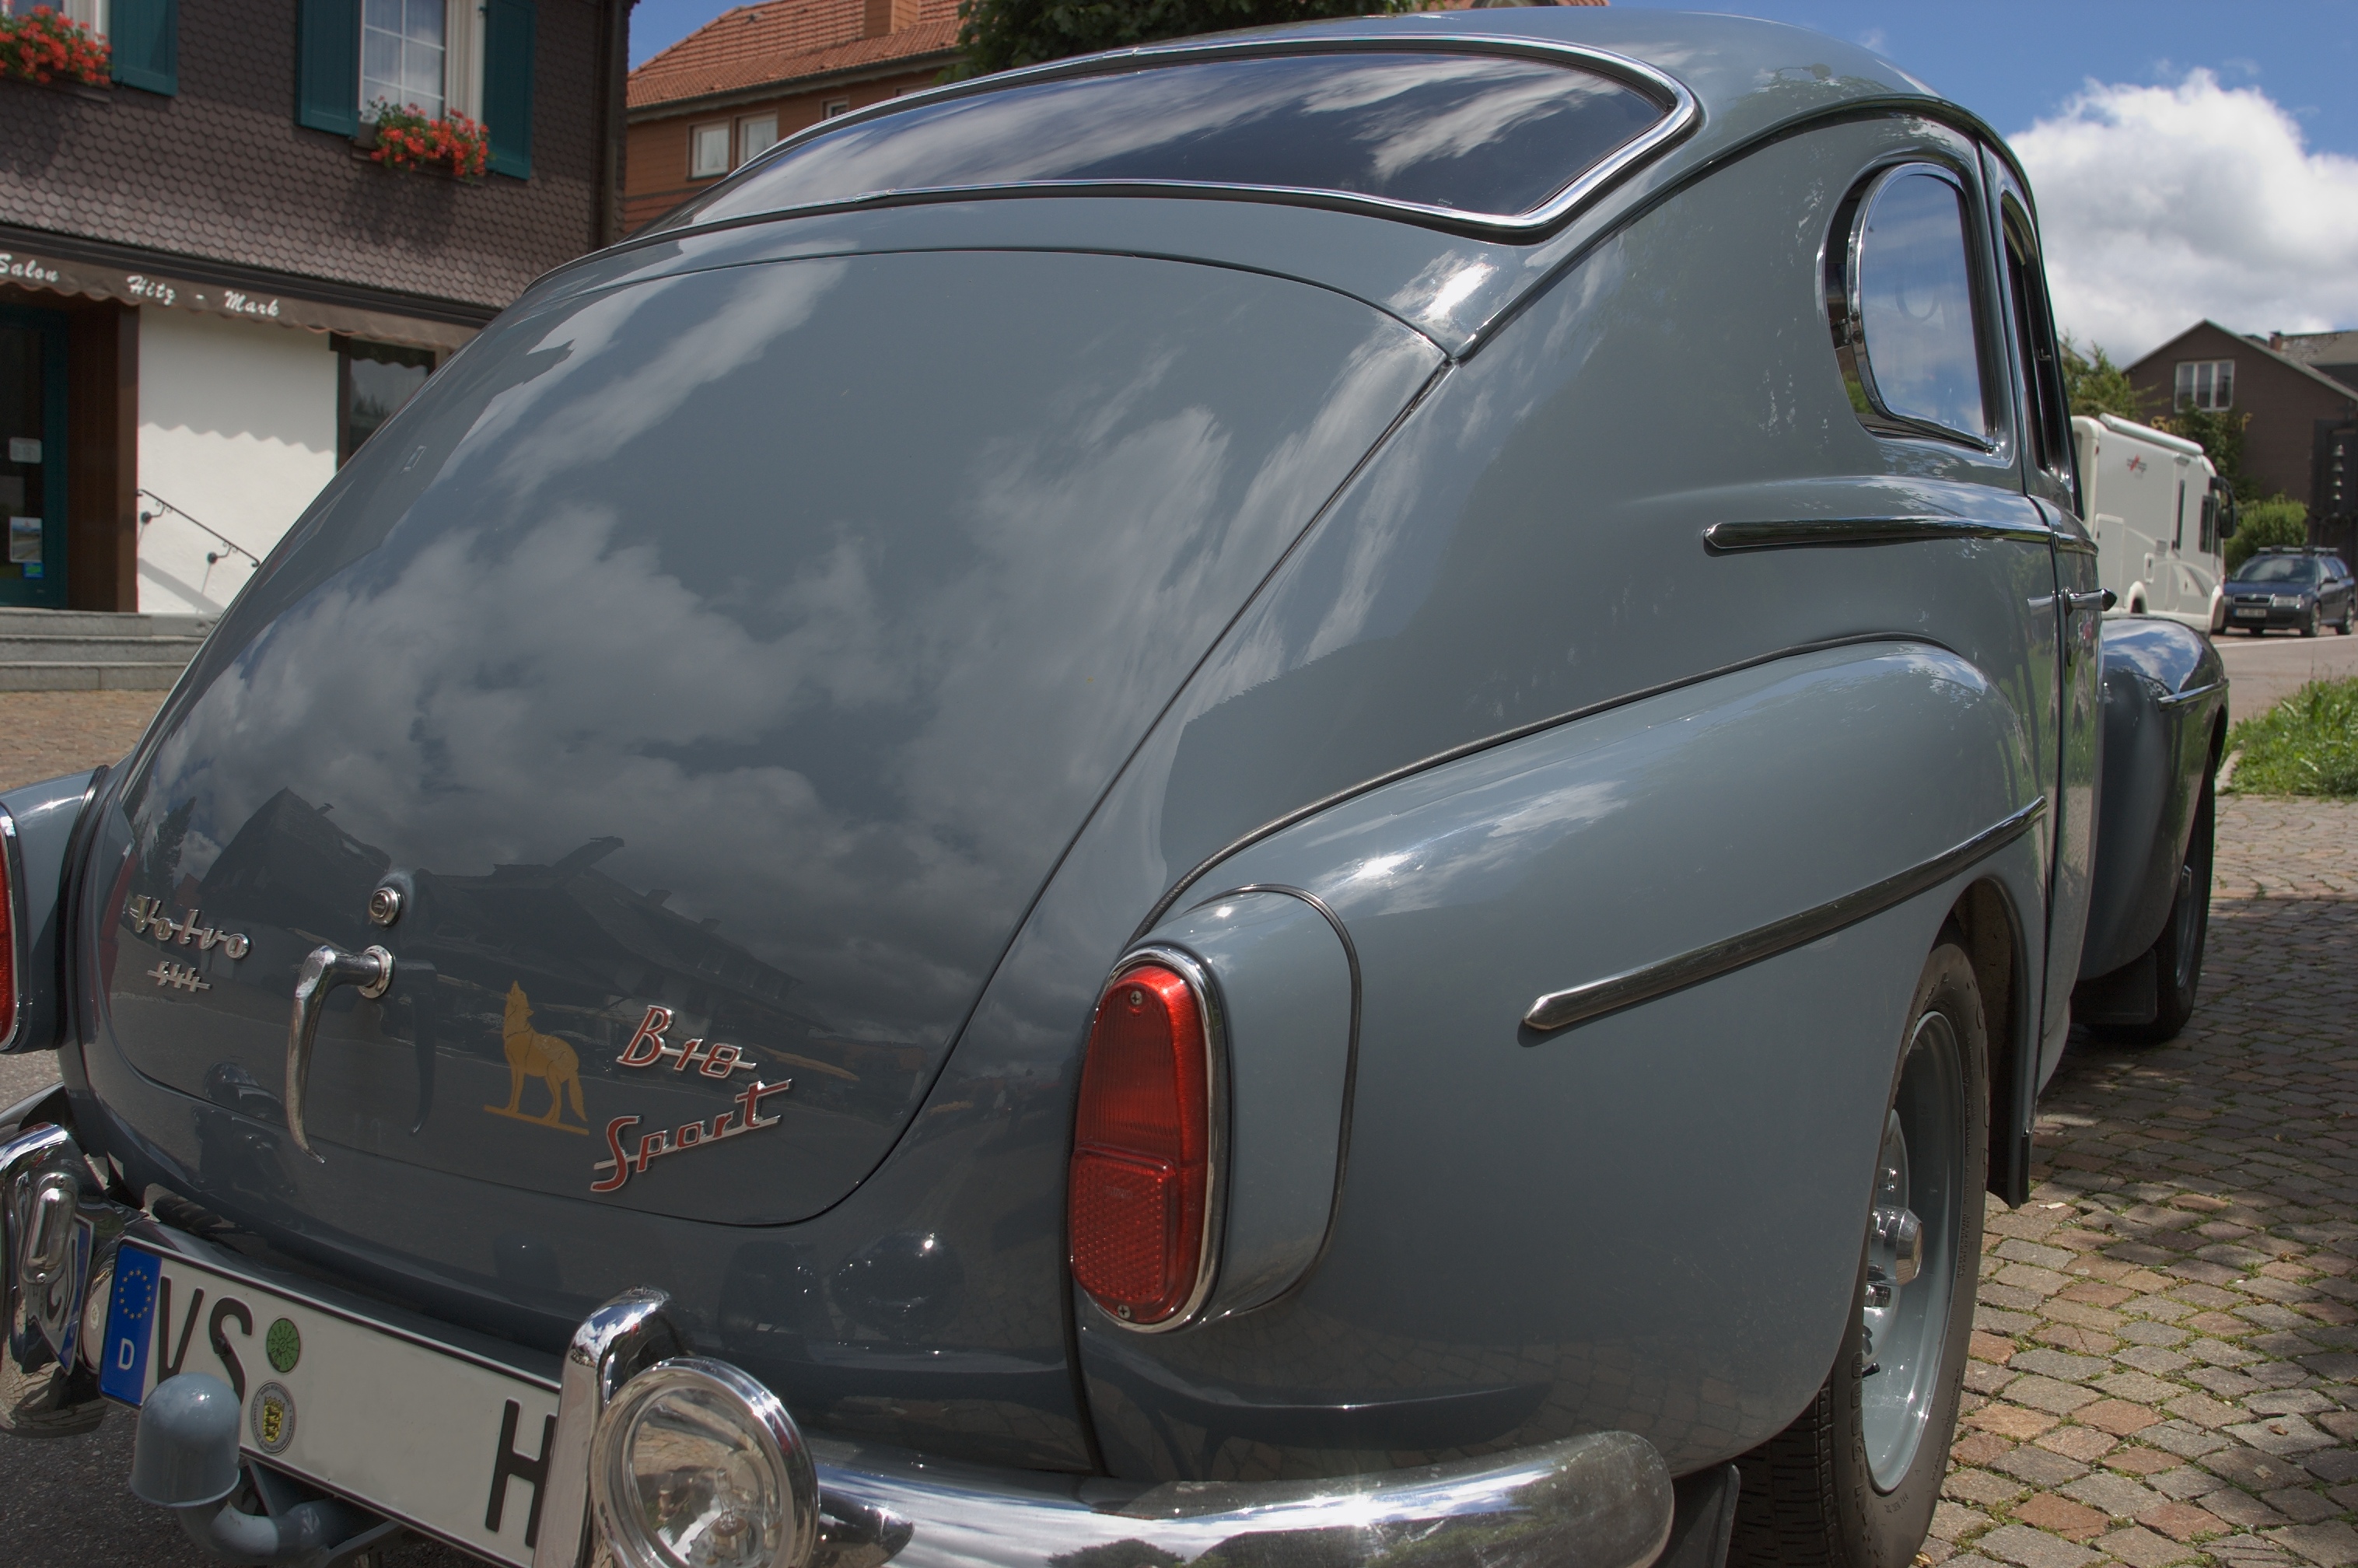
car, vehicle, classic car, sports car, vintage car, 2012, sedan, rawtherapee, pentax, fahrzeug, volvo, 20mm, lenstagged, k100d, justpentax, iamflickr, cosina, voigtlander, skopar, colorskopar, cv20, colorskopar20mmf35slii, 20mmf35slii, voigtlander20mm, cv2035, skopar20mmf35, cosinavoigtl nder, cosinavoigtl ndercolorskopar20mmf35, voigtl nder20mmf35colorskoparslii, voigtl nder20mmf35, antique car, land vehicle, automobile make, automotive exterior, compact car, luxury vehicle, mid size car